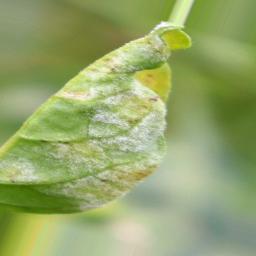
Label: powdery mildew